Illinois Route 122

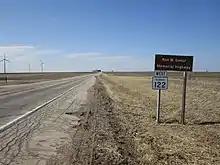
IL 122 west of I-155, signed as Ron W. Gebur Memorial Highway

Illinois Route 122 begins at Illinois Route 29, 5 miles west of Delavan. The highway travels east through Delavan. Five miles east of Delavan, the highway makes a 3-mile northbound concurrency with Interstate 155. After its concurrency with Interstate 155, the highway travels mainly east, passing along the north sides of Hopedale, Minier, and Stanford. East of Stanford, the highway shifts direction and travels due north for 4 miles. The highway then continues east for less than one mile to its eastern terminus at Illinois Route 9.